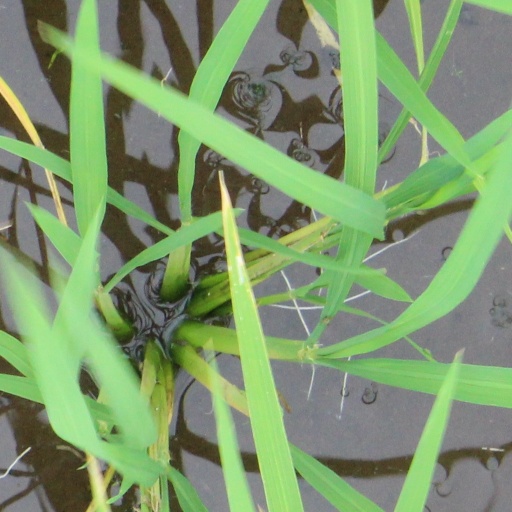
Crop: rice